Question: Please indicate a possible affordance area of the hold_book that can be used for holding
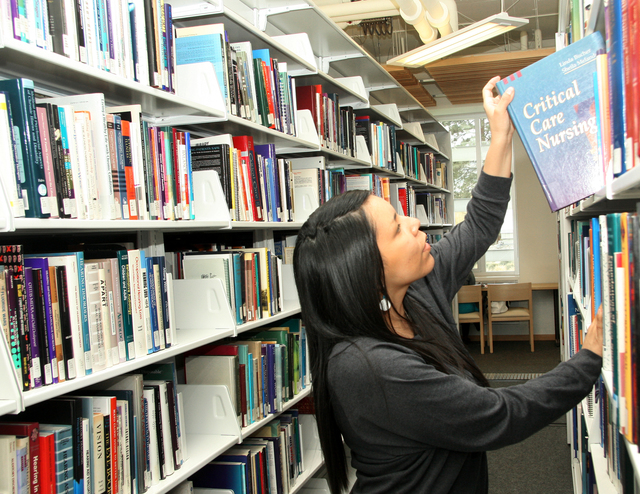
Answer: [486.962, 26.748, 630.822, 221.835]